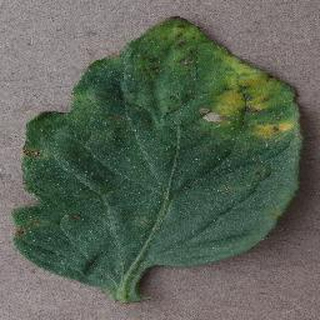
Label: tomato_bacterial_spot